Château du Falkenstein

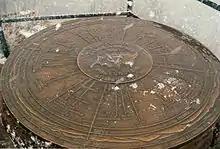
Marker at the top of Falkenstein placed by the "Club vosgien", Strasbourg

Of note are the entrance, the remains of the keep, the cave rooms and the well tower, which had three functions: to protect the well, to defend the surrounding area and, on the top floor, to provide habitation. Nearby are the ruins of the château de Helfenstein.